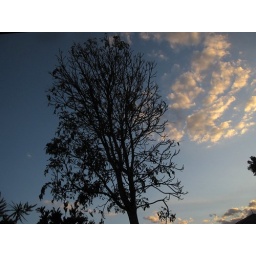
Captured from by bedroom window at sunset